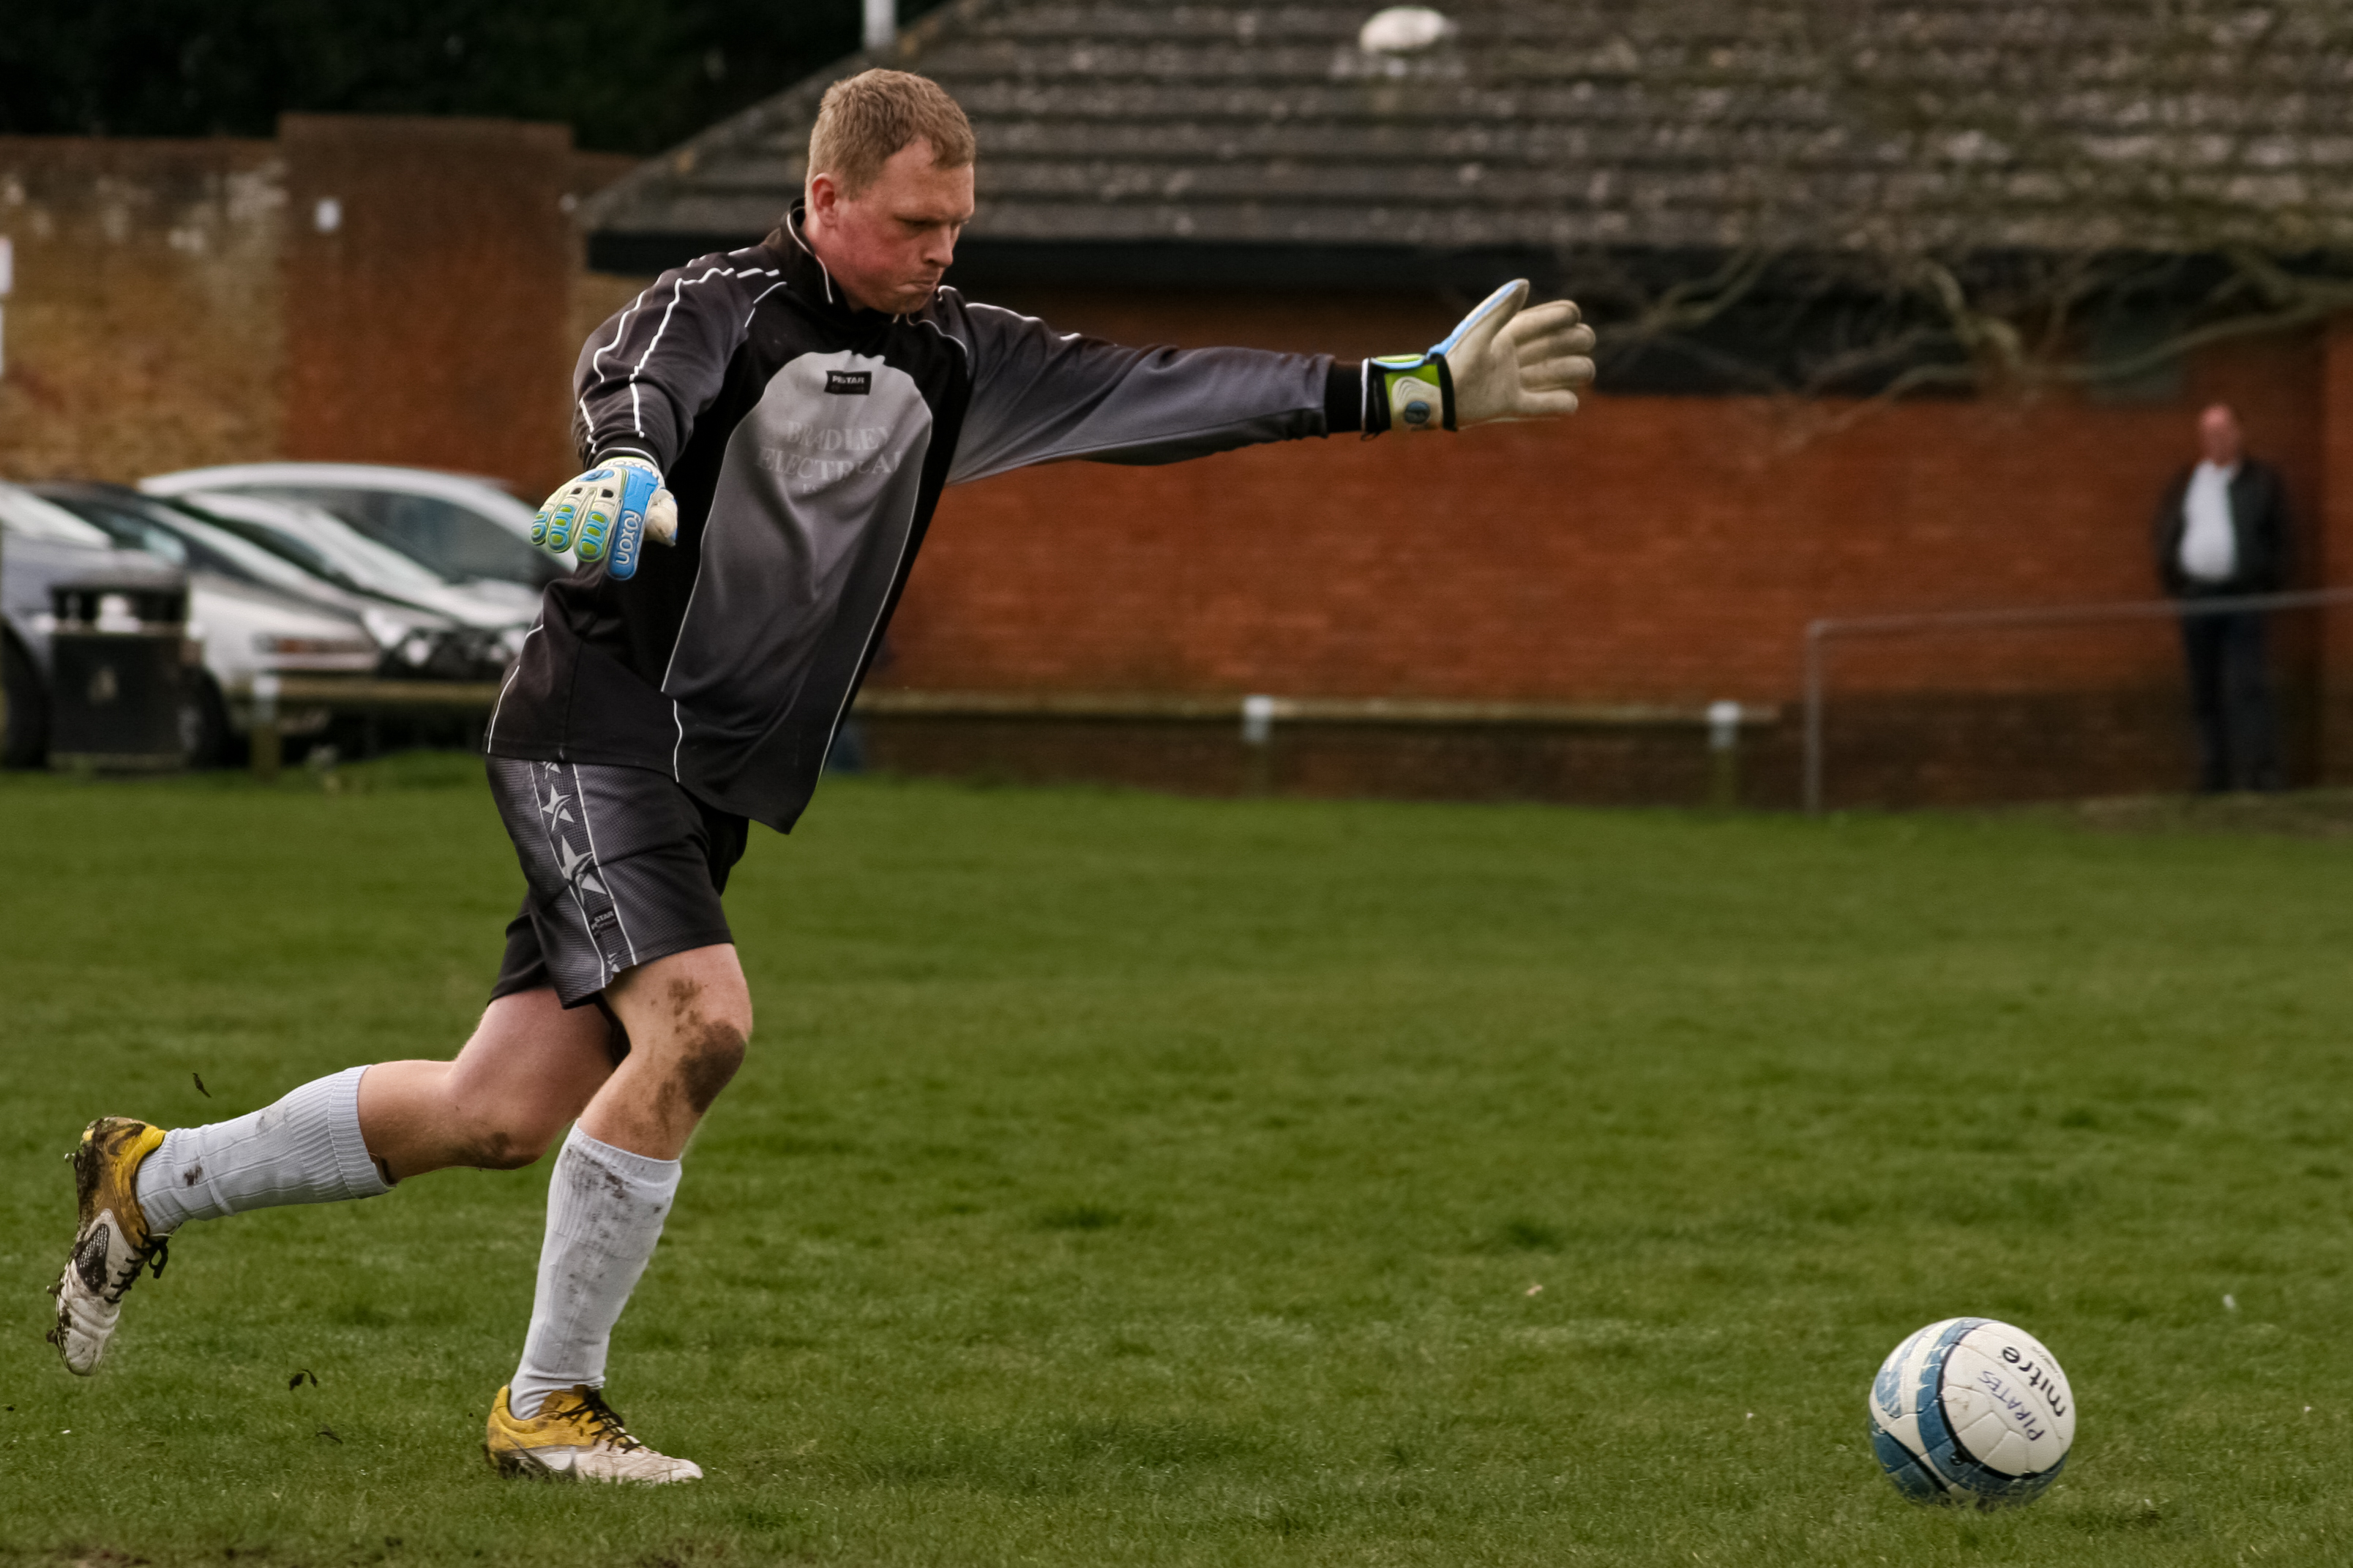
sport, game, soccer, player, team, sports, ball, match, tournament, kick, footbal, avisfordpark, goalie, goalkeeper, tackle, football player, team sport, competition event